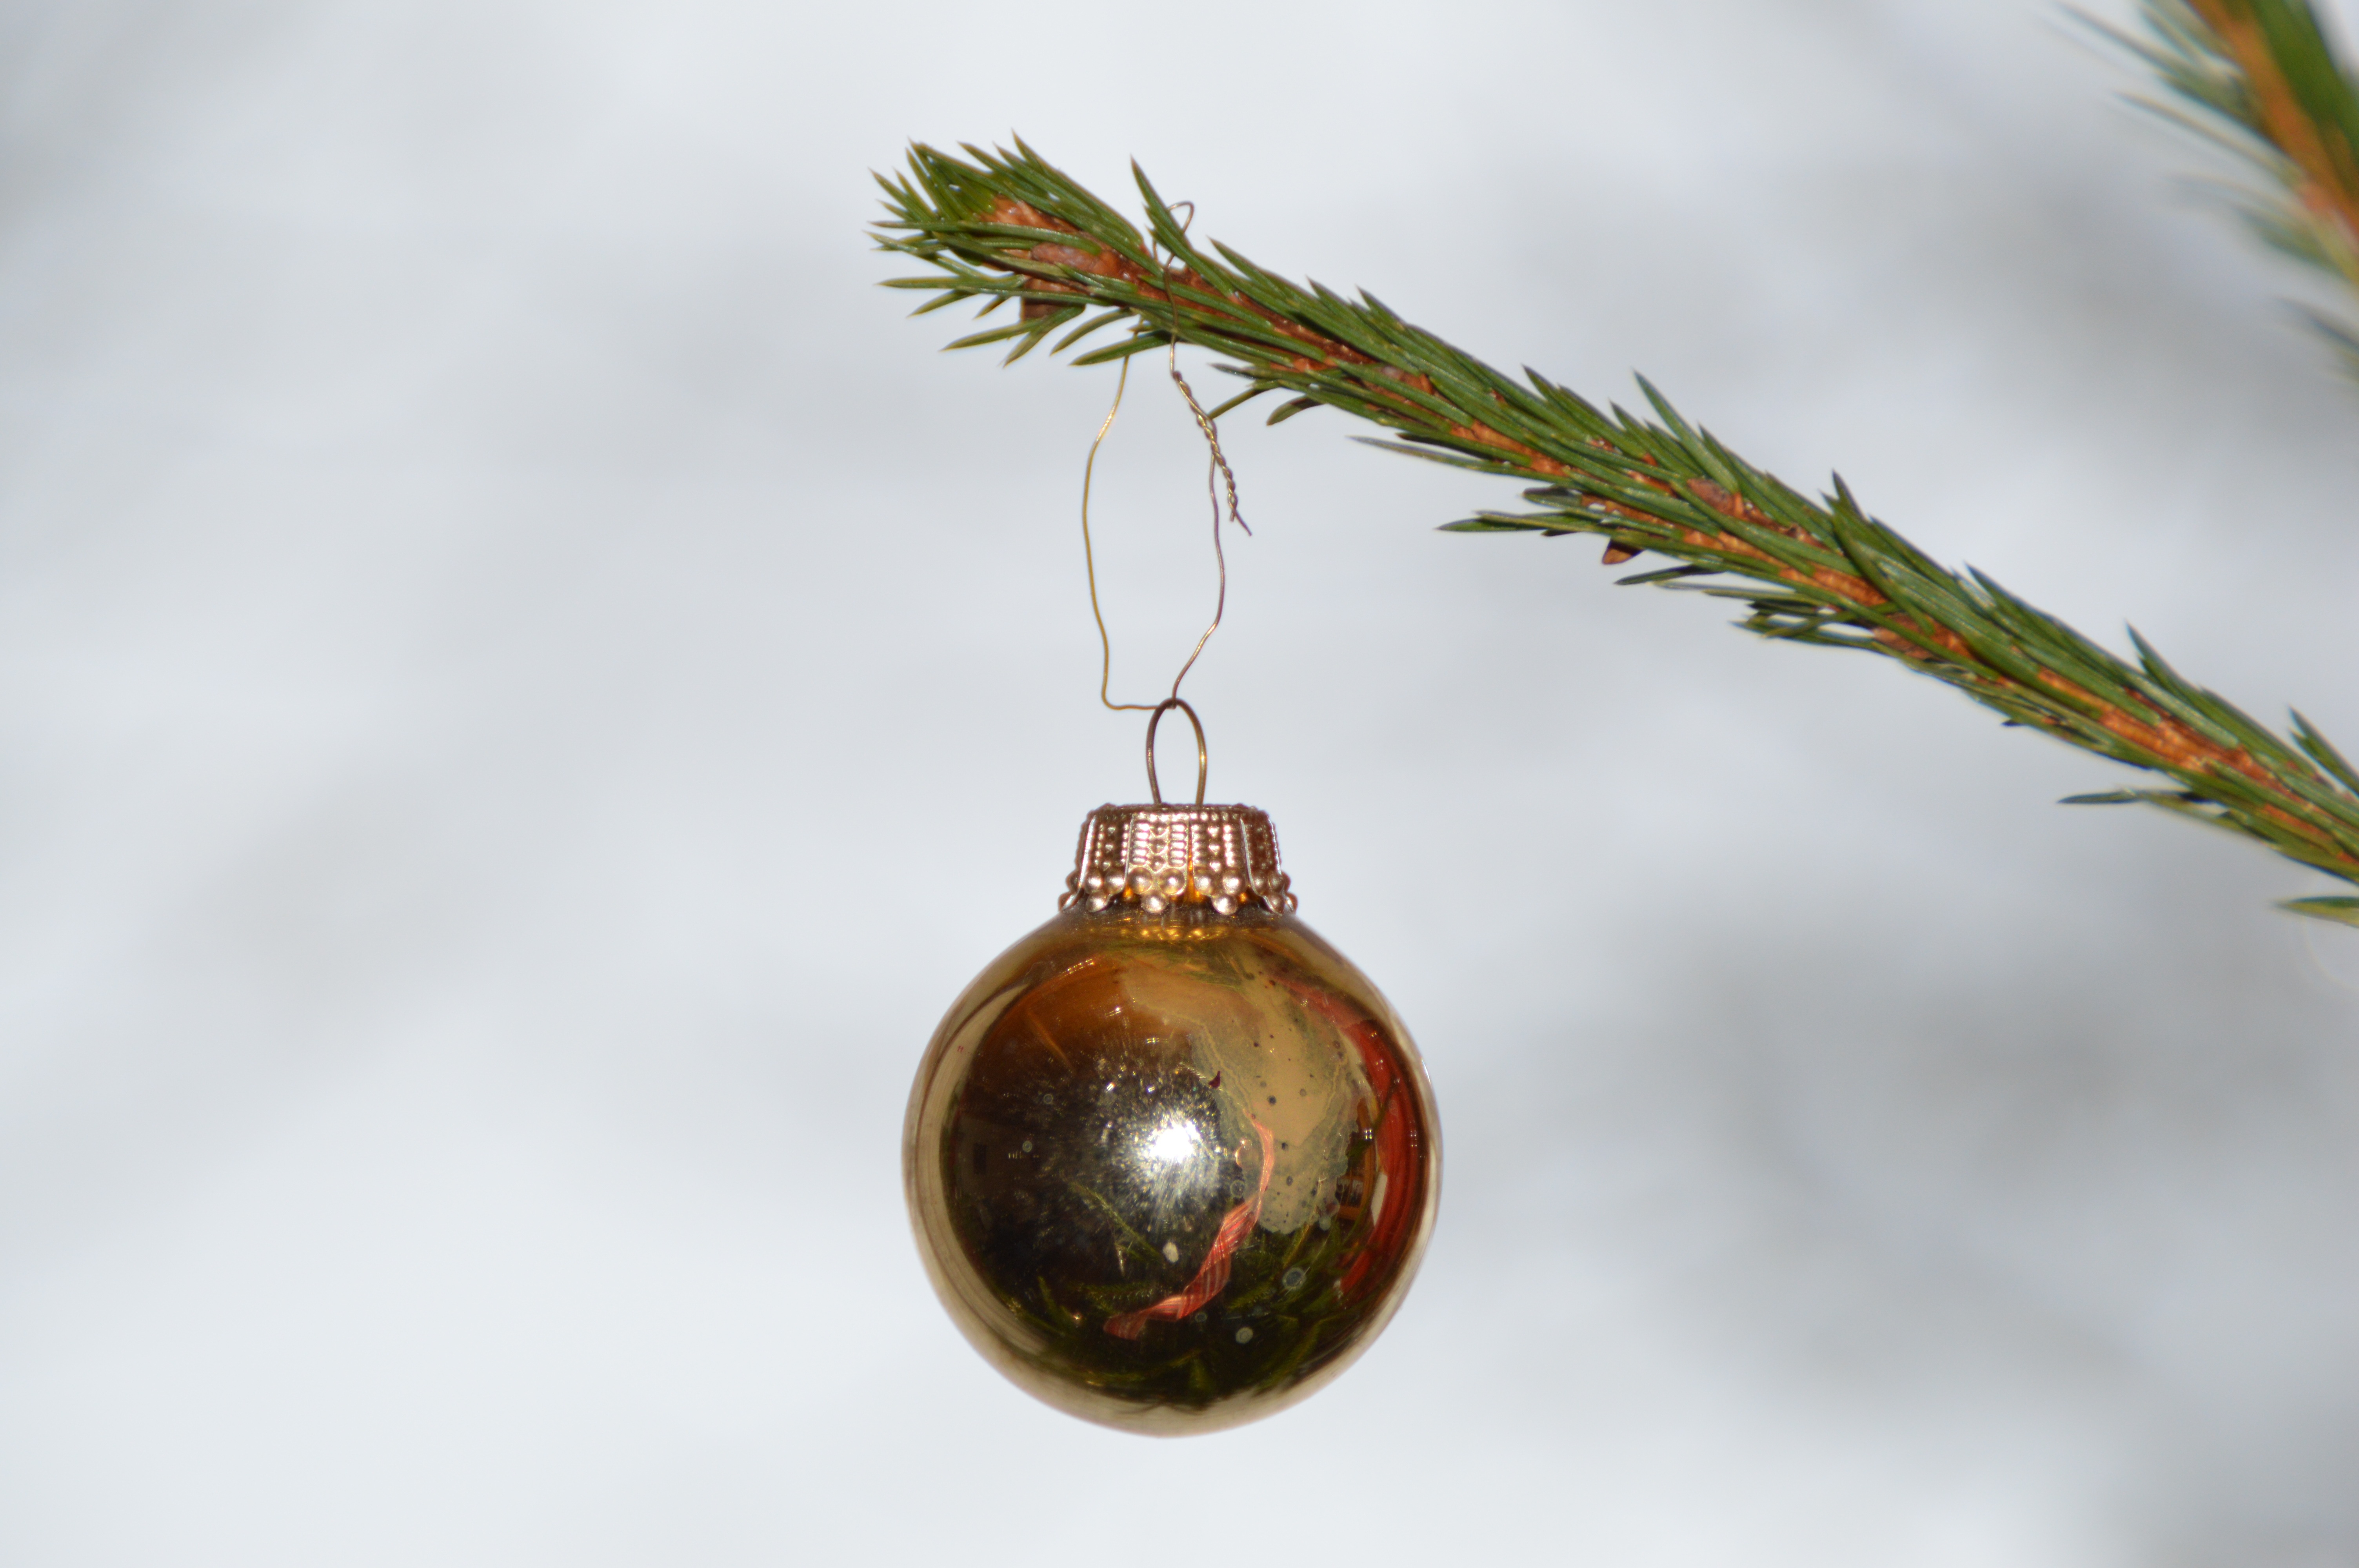
tree, branch, christmas, christmas tree, twig, christmas ornament, christmas decoration, christmas decorations